History of Tipperary GAA

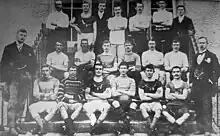
Team of Tipperary, 1895 All-Ireland champions

Tipp started out football the same as hurling. Winning the second ever All Ireland in 1889 and another in, 1895 and, 1900 . Tipp were a force, but still behind teams like Dublin and Cork. They won their last in 1920, the year Michael Hogan was shot on Bloody Sunday in Croke Park. Tipp went on a very long famine there after. They were beaten by a dramatic last minute goal by Cavan in 1935 when it appeared they were back in the All-Ireland final.